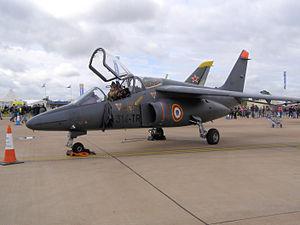
L’Alphajet ou Alpha Jet est un avion militaire de conception franco-allemande, destiné à l'entraînement ou à l'attaque au sol. Il a été construit à environ cinq cents exemplaires, utilisés par seize pays différents.